The Police

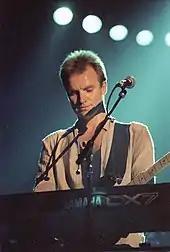
Sting performing as a solo artist in May 1986

The band members continued with their solo careers over the next 20 years. Sting continued recording and touring as a solo performer to great success. Summers recorded several albums, both as a solo artist and in collaboration with other musicians. Copeland became a producer of movie and television soundtracks, and recorded and toured with two new bands, Animal Logic and Oysterhead. A few events brought the Police back together briefly. Summers played guitar on Sting's album "...Nothing Like the Sun" (1987), a favour the singer returned by playing bass on Summers's album "Charming Snakes" (1990) and later singing lead vocals on "'Round Midnight" for his tribute to Thelonious Monk "Green Chimneys" (1999). On 2 October 1991 (Sting's 40th birthday), Summers joined Sting on stage at the Hollywood Bowl during "The Soul Cages" Tour to perform "Walking on the Moon", "Every Breath You Take", and "Message in a Bottle". The performance was broadcast as a pay-per-view event.